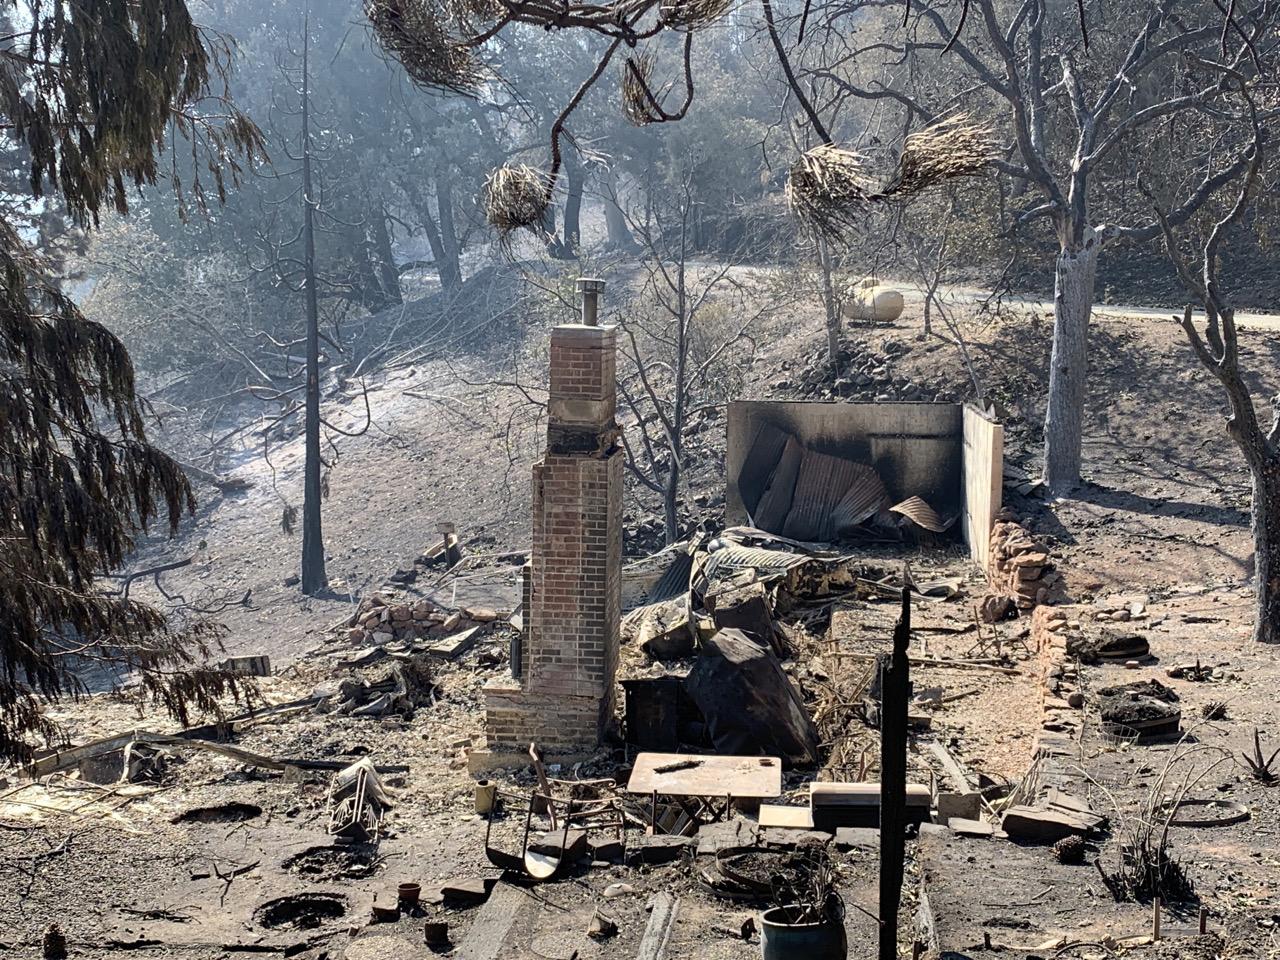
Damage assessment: destroyed